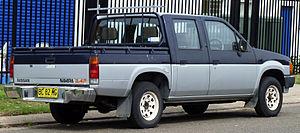
Le Nissan Navara est un pick-up tout terrain fabriqué par le constructeur japonais Nissan depuis 1986. Jusqu'à présent, quatre générations se sont succédé, portant le nombre total de véhicules vendus à plus de 4 millions. Il est commercialisé dans plus de 180 pays. Ces quatre générations ont deux déclinaisons possibles : simple ou double cabine. Le nom du véhicule vient de la région espagnole Navarre, au nord du pays.